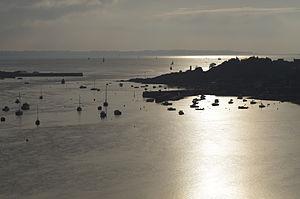
Vue du haut du phare de Kerbel sur la baie de port louis
Le phare de Kerbel est un phare situé dans le Morbihan, à Riantec en France. Il est mis en service en 1913 afin de remplacer le phare de Poulfanc situé à proximité.